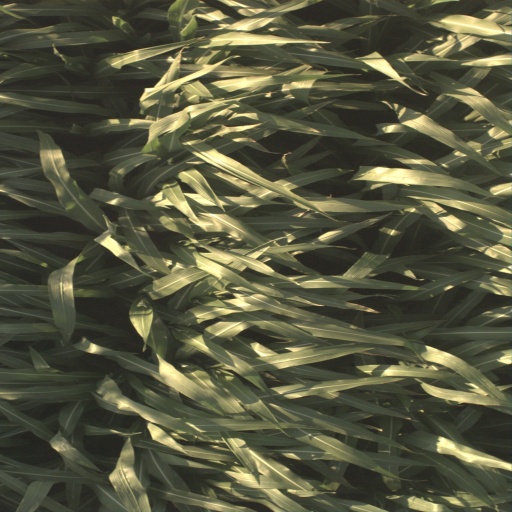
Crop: sorghum